Brilliant Pebbles

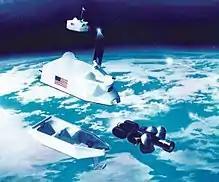
A pebble emerges from its "life jacket" just prior to launch. This is an earlier model before the GPALS upgrades.

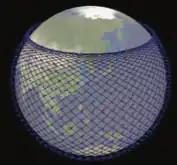
Approximately 1,600 satellites maintained in orbit for a boost-phase interception system.

Brilliant Pebbles was a space-based ballistic missile defense (BMD) system proposed by Lowell Wood and Edward Teller of Lawrence Livermore National Laboratory (LLNL) in 1987, near the end of the Cold War. The system would consist of thousands of small satellites, each with missiles similar to conventional heat seeking missiles, placed in low Earth orbit constellations so that hundreds would be above the Soviet Union at all times. If the Soviets launched their ICBM fleet, the pebbles would detect their rocket motors using infrared seekers and collide with them. Because the pebble strikes the ICBM before the latter could release its warheads, each pebble could destroy several warheads with one shot.